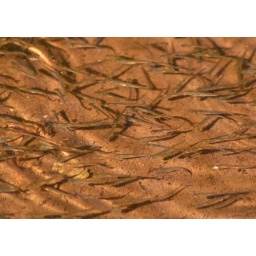
Baby fish in a river - Suffern, NY